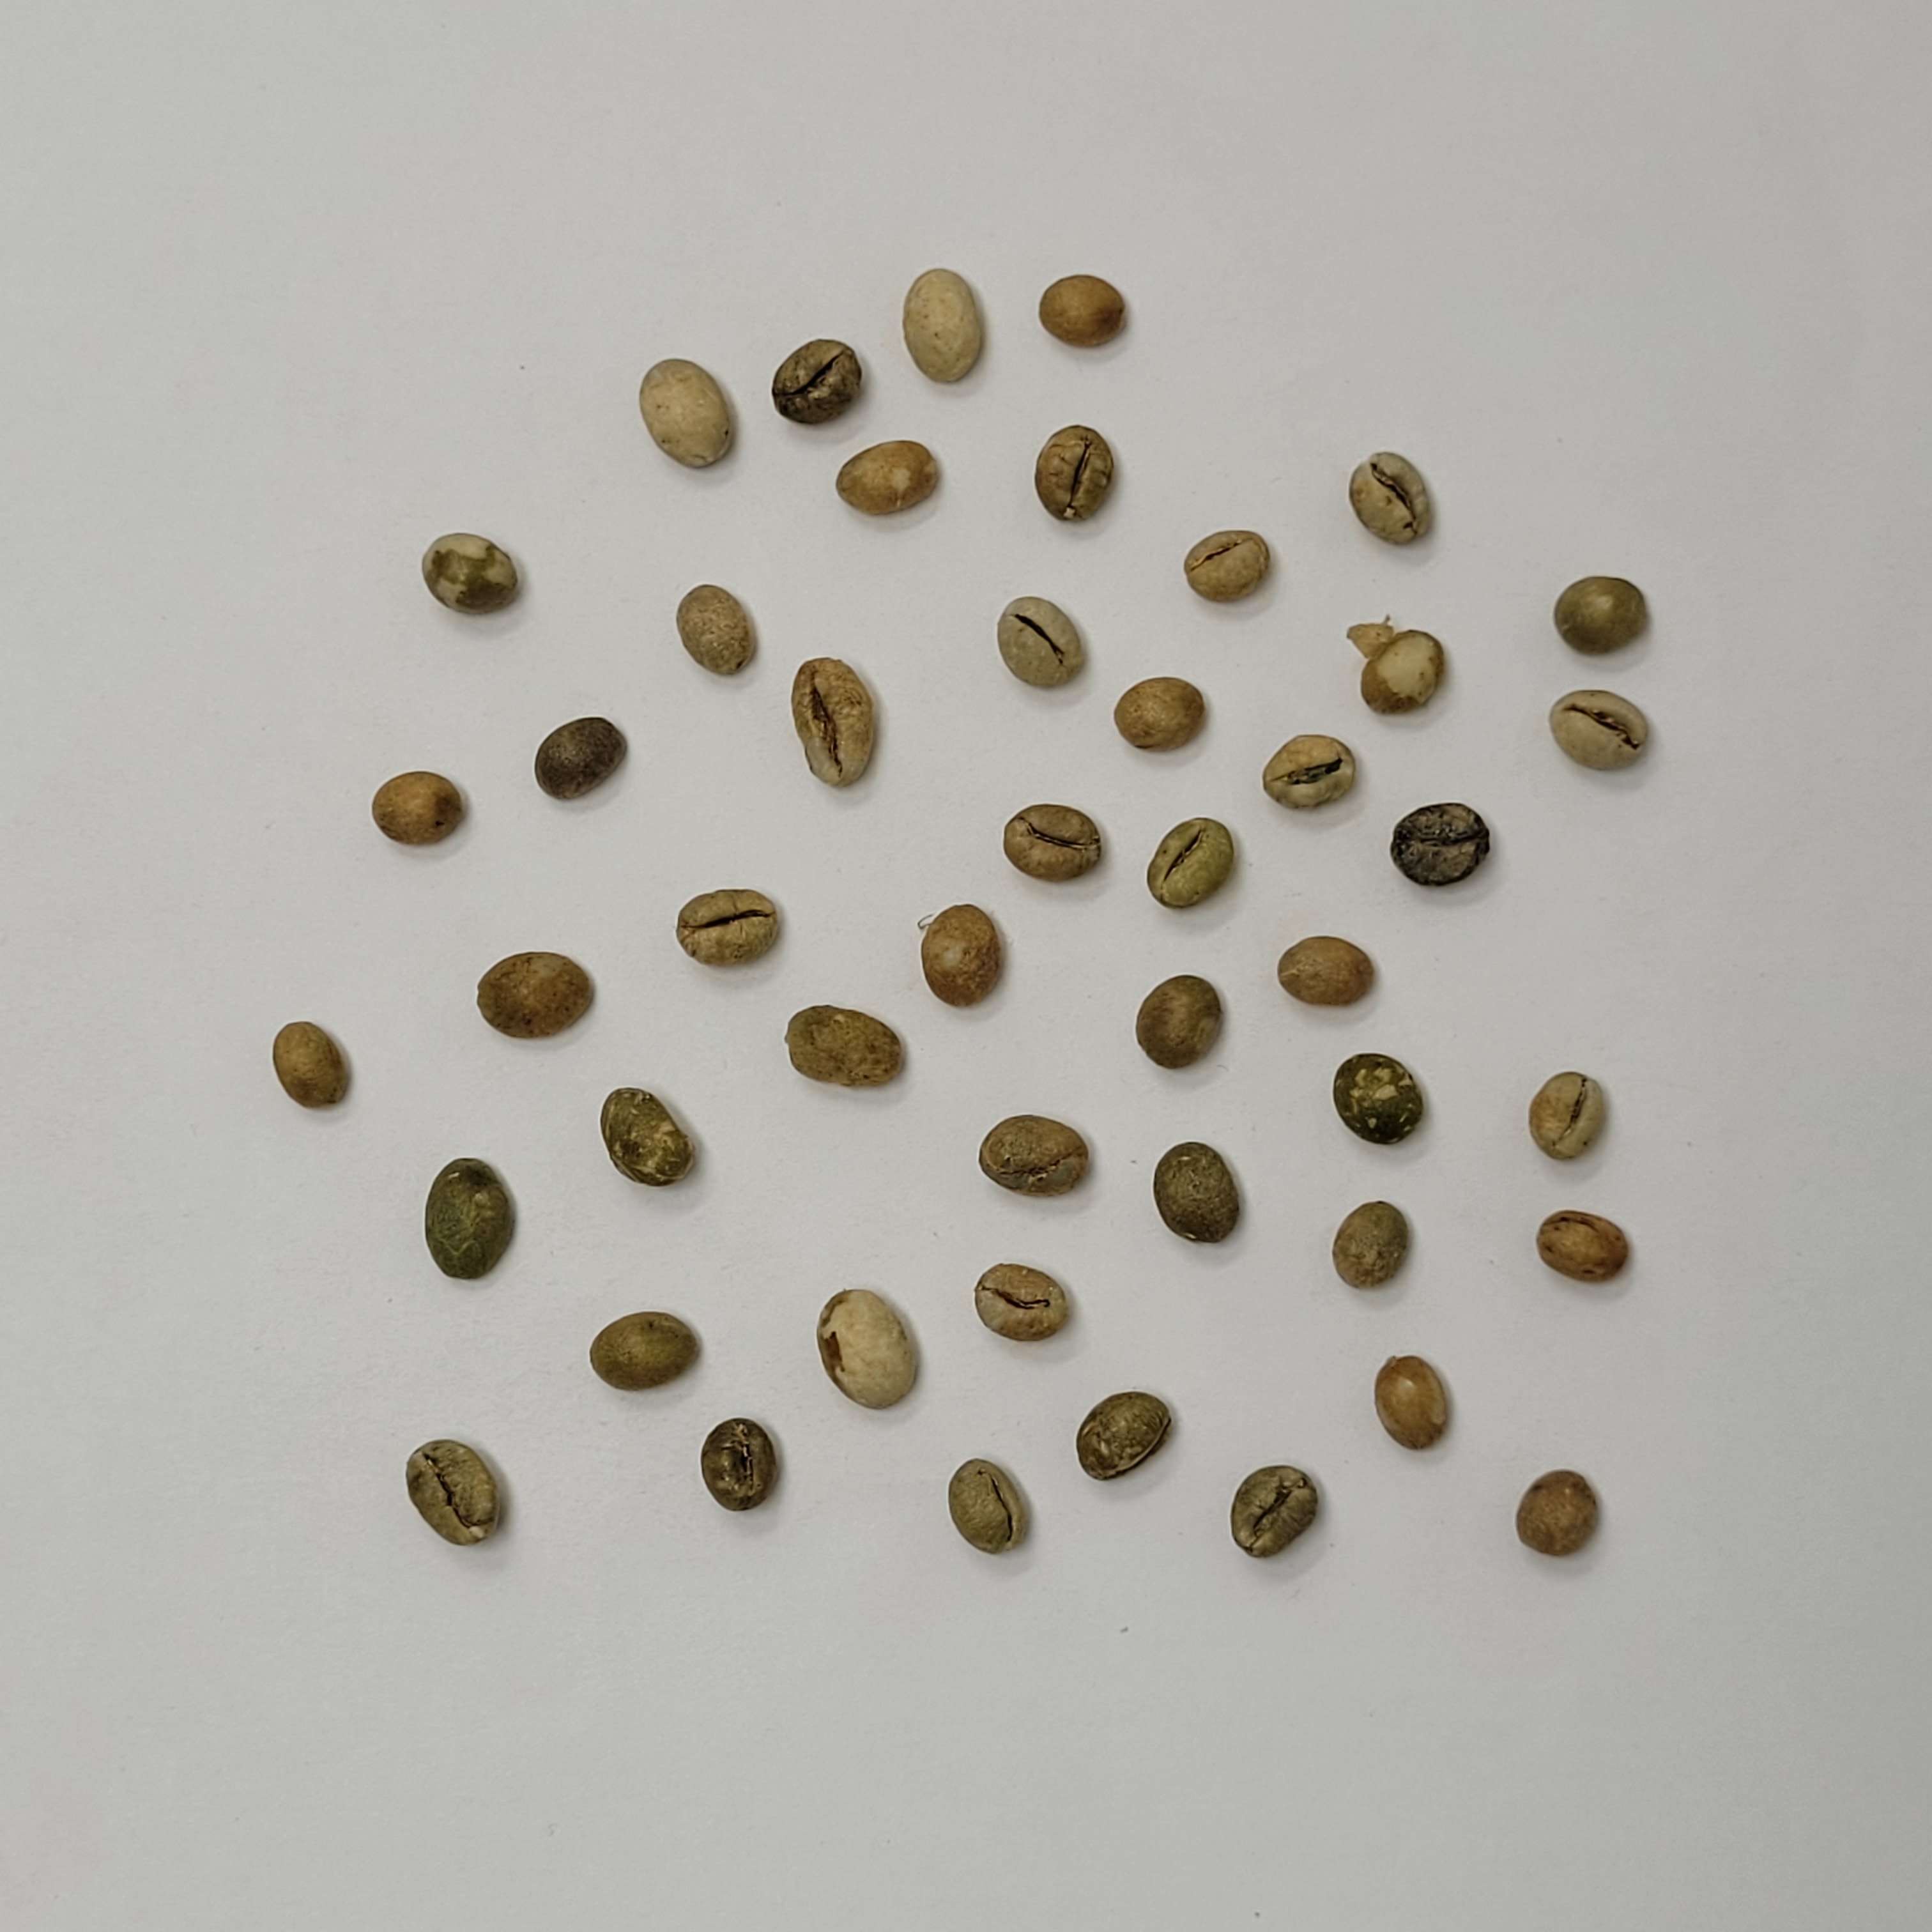
Coffee bean quality grade: PB-I